House of Cámara

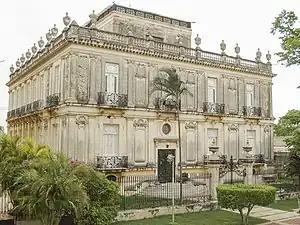
One of the Cámara Houses, a pair of townhouses built for the Cámara family in the Paseo de Montejo between 1908 and 1911. They were designed in the fashionable Beaux-Arts style by Gustave Umbdenstock, the French architect,

Following the fall of the monarchy, the Republican government abolished noble and honorific titles. Yet, some of the descendants still maintained those honorific titles and claims, including: D. José Maria Gonçalves Zarco da Câmara; D. José Vicente Gonçalves Zarco da Câmara; and D. José Cabral Gonçalves Zarco da Câmara.